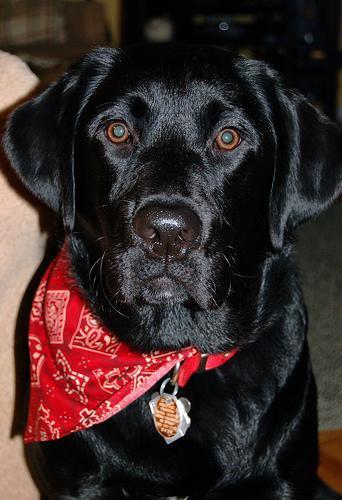
Labrador_retriever